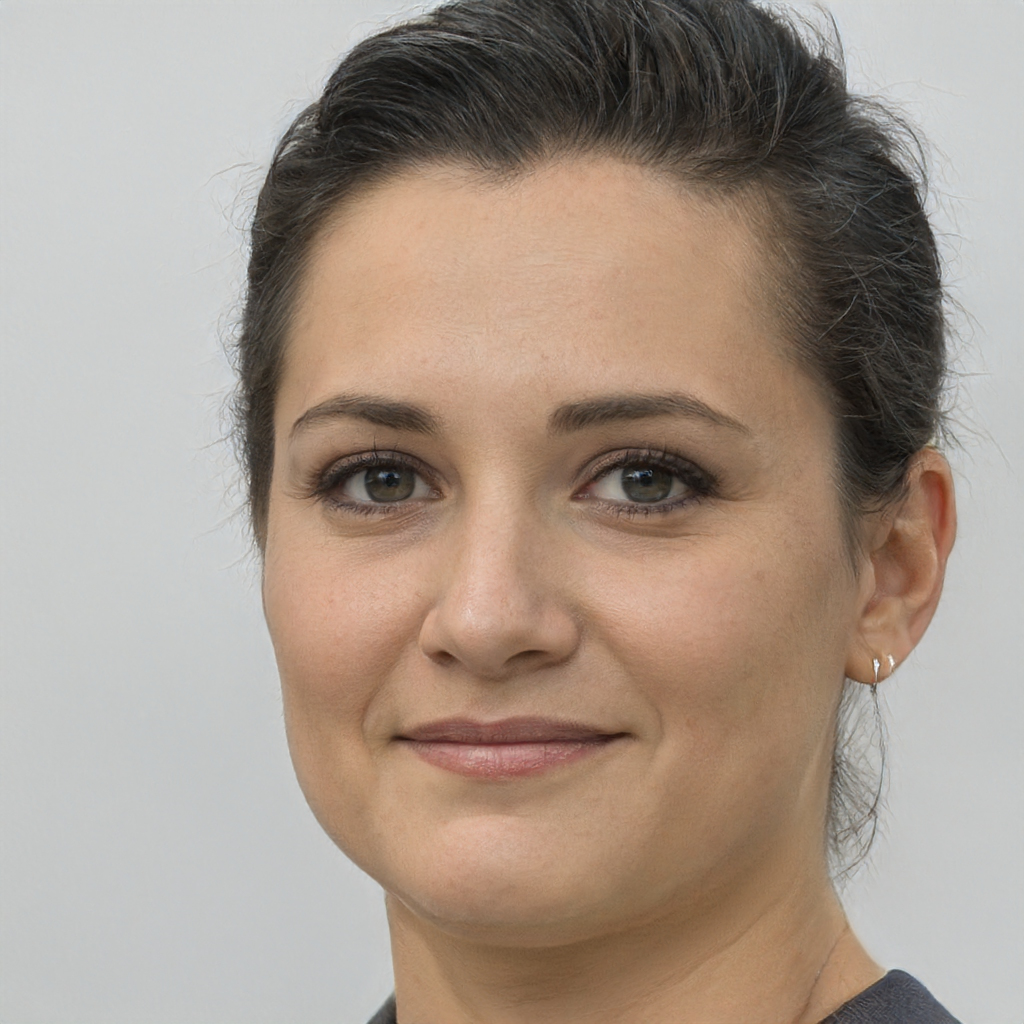
Portrait style: Real Portrait